Active Royal Navy weapon systems

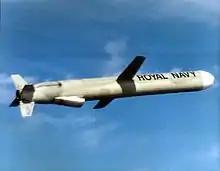
A Royal Navy Tomahawk Land Attack Cruise Missile

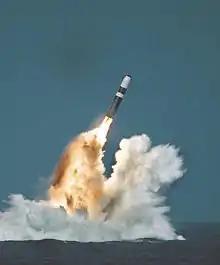
A Trident II Submarine Launched Intercontinental Ballistic Missile

The Tomahawk missile, also known as TLAM (Tomahawk Land Attack Cruise Missile), allows the Navy's submarines to strike at targets on land accurately. The missile has been in use with the Royal Navy since the late 1990s and has been used in the Kosovo conflict and in the campaigns in the War in Afghanistan and Iraq. It is fired from a boat's torpedo tubes. Once it reaches the surface, a booster rocket ignites to propel the missile skywards. The Tomahawk then heads for its target at , delivering a explosive warhead.